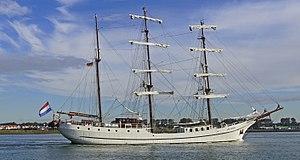
L’Artémis, ex-Pol II, ex-Lister, est un trois-mâts barque néerlandais, à coque acier, construit en 1926. Ce voilier tire son nom actuel de la déesse de la chasse.